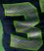
Number: 3